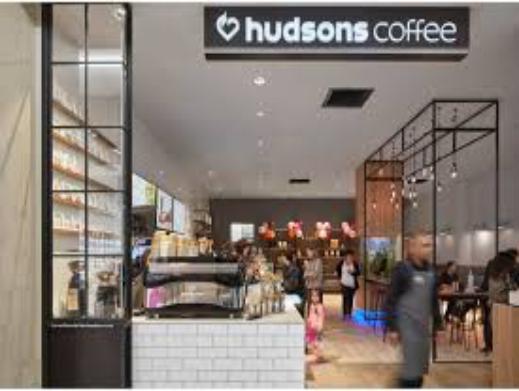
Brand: Hudsons Coffee-2
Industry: Food